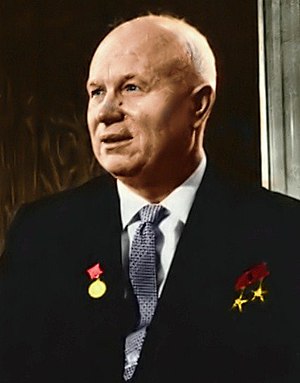
Nikita Khrusjtjov
Nikita Sergejevitj Khrusjtjov var en sovjetisk politiker. Han var Generalsekretær i Sovjetunionens kommunistiske parti 1953-64 og Formand for USSRs ministerråd 1958-64.